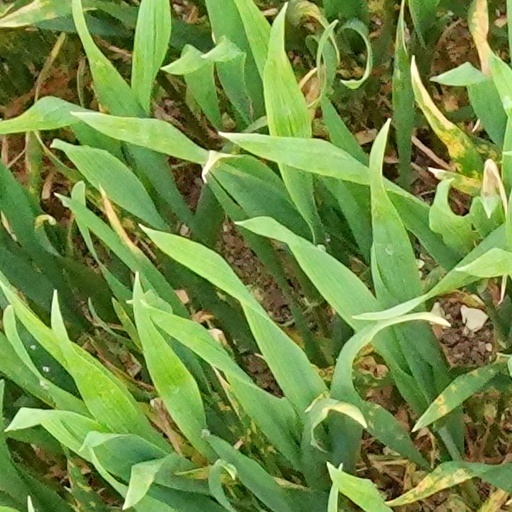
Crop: wheat